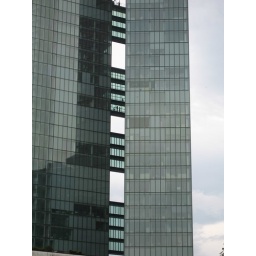
The two buildings are joined by these glass walkways. It was cool to see people actually using them.